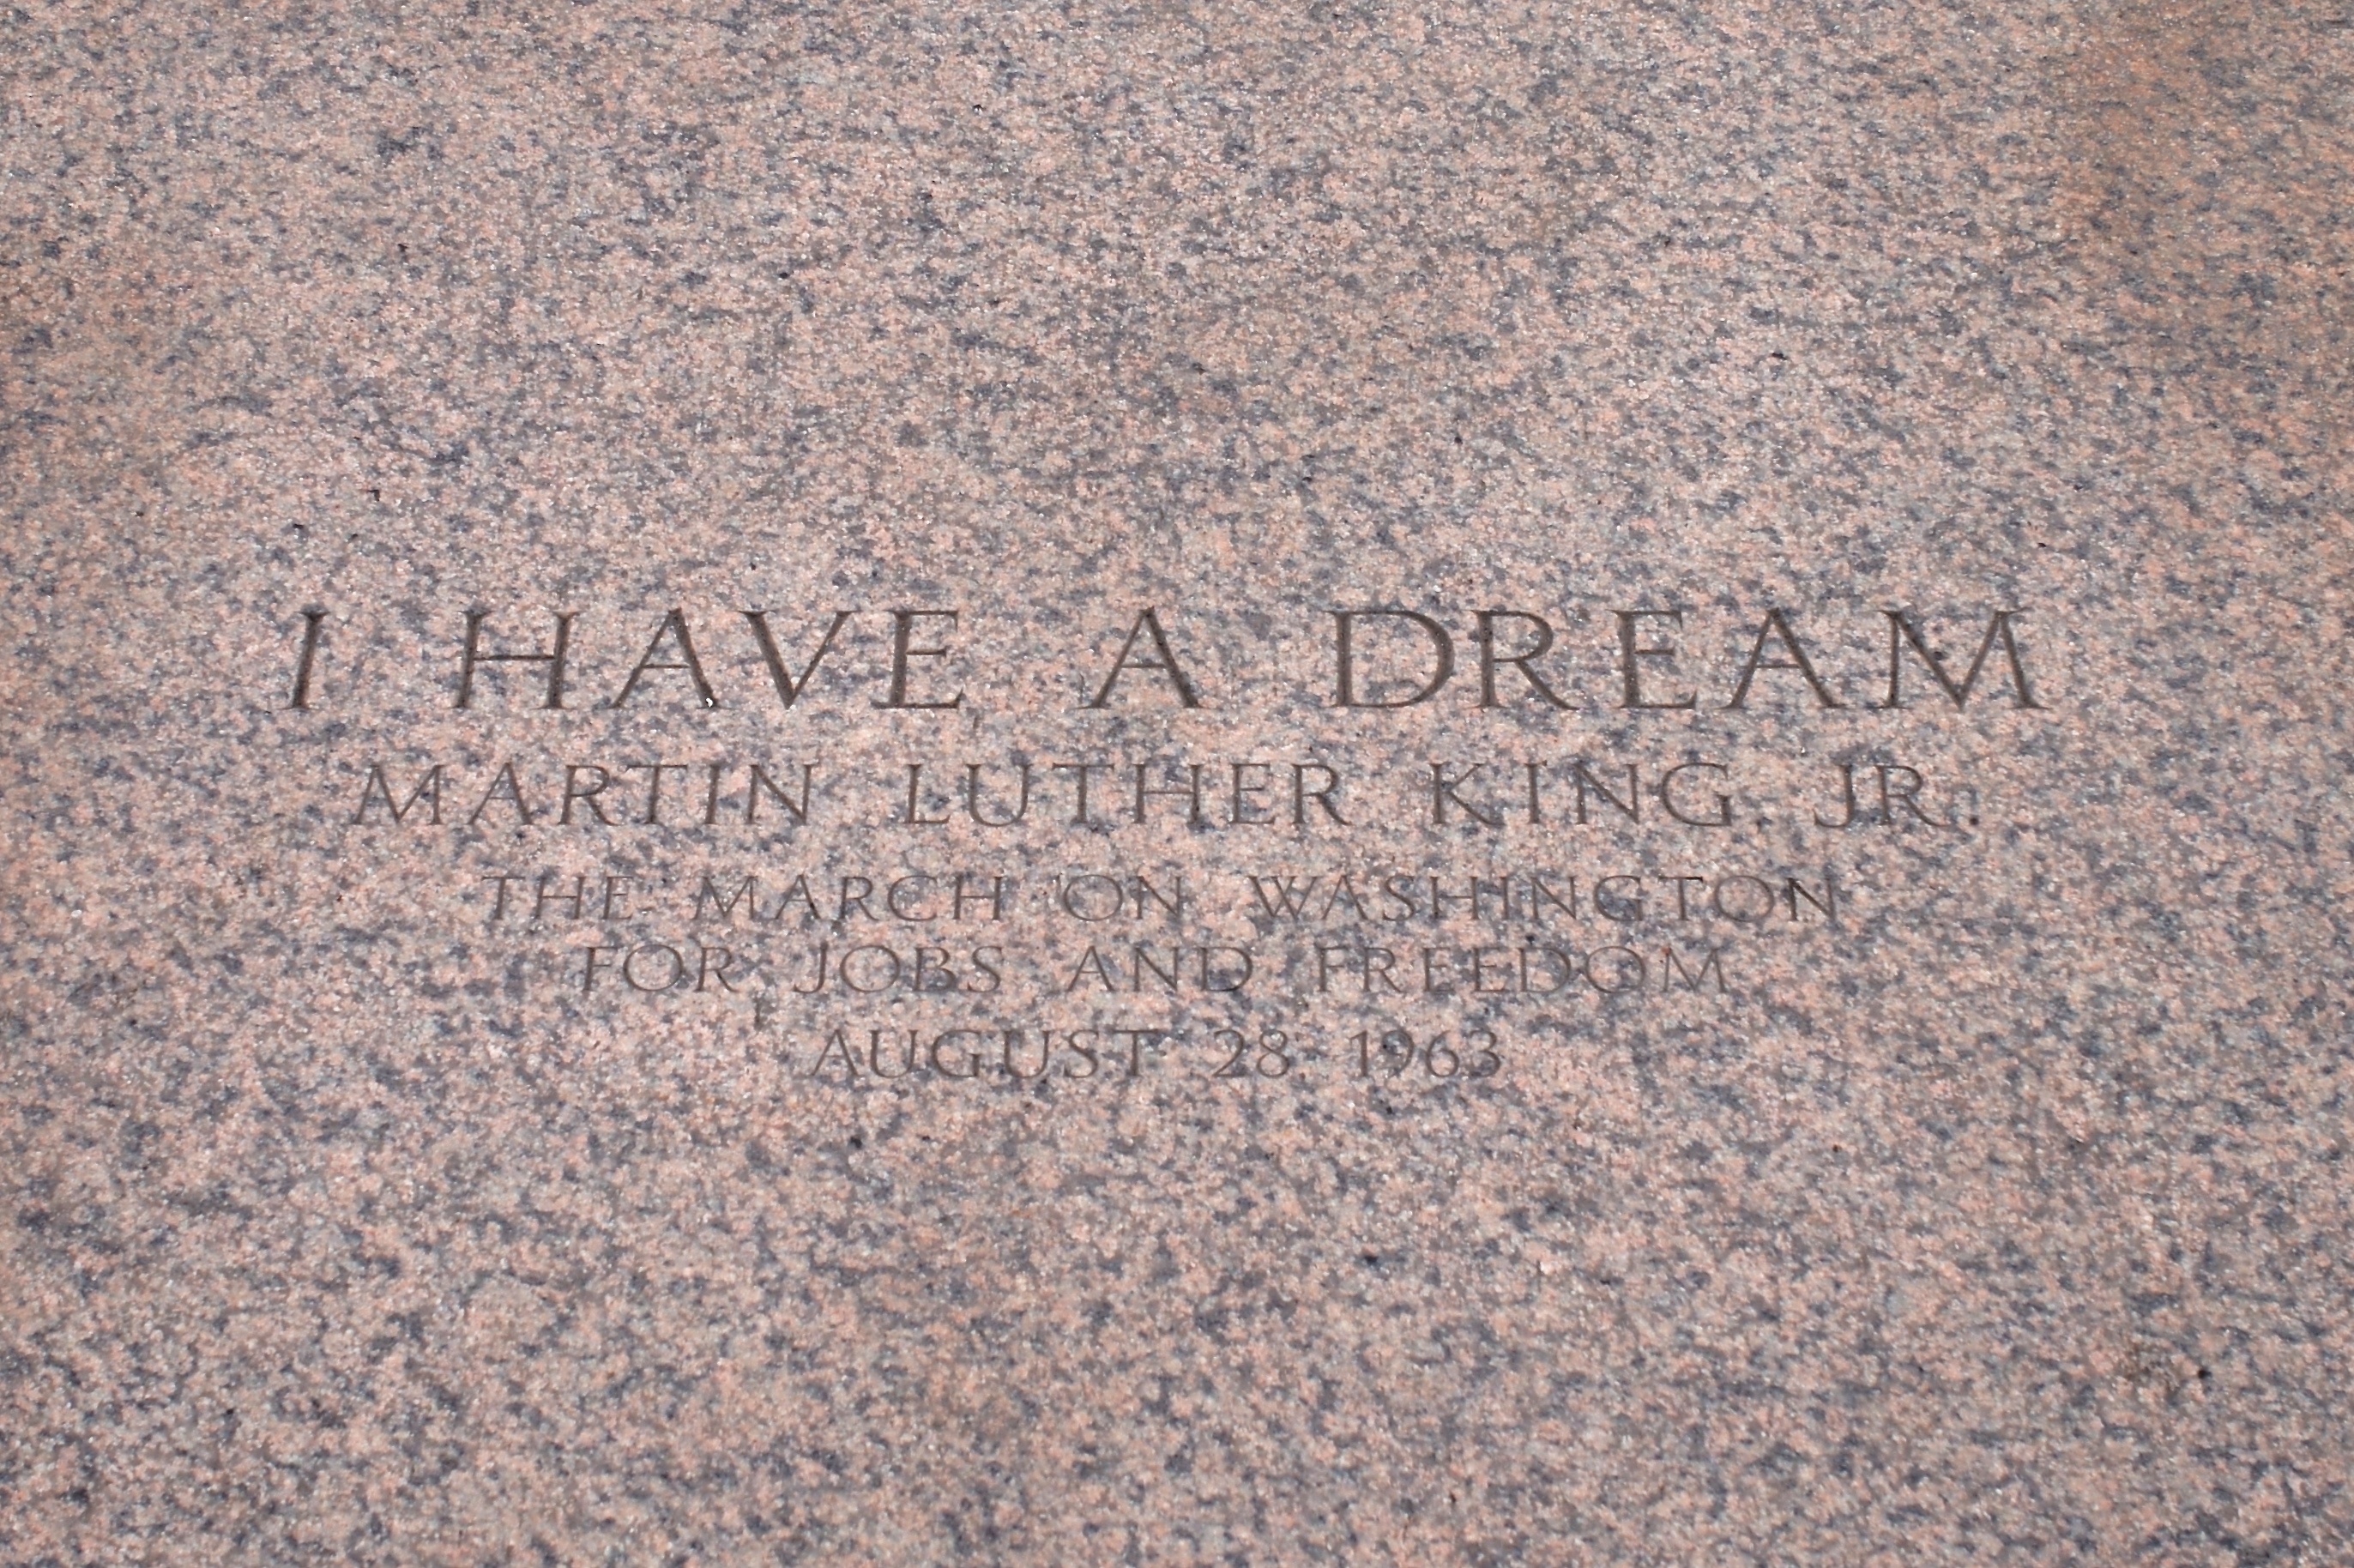
sand, rock, texture, floor, asphalt, travel, usa, soil, material, washington, dc, national, memorial, m, king, speech, history, 28, mall, lincoln, granite, martin, leica, 240, summicron, luther, commemoration, ihaveadream, flooring, road surface